Treixadura

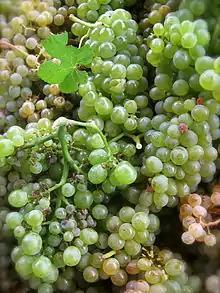
Treixadura/Trajadura grapes harvested from the Ribeiro wine region in Galicia

Treixadura or Trajadura is white Portuguese wine grape variety grown primarily in the Vinho Verde wine region of northeast Portugal and the Galician wine regions of Ribeiro and Rías Baixas in Spain where the variety is known as "Treixadura". The grape is primarily a blending variety that adds body and light lemony aromatics to wines. It is most commonly blended with Loureiro and Alvarinho in Rías Baixas while in Ribeiro it is often blended with Torrontés and Lado.